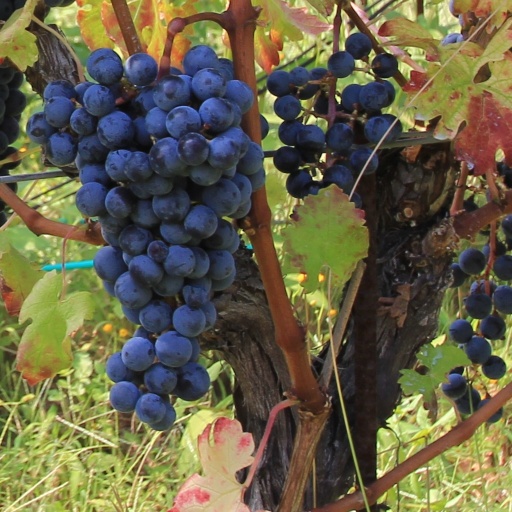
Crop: grape